Art of Birmingham

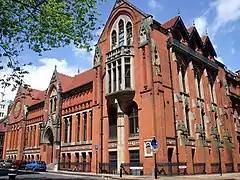
The Birmingham School of Art

Birmingham is the only English city outside London to have an unbroken tradition of sculpture production extending back to the mid-18th century. The town's sculpture workshops developed from earlier local traditions of working in stone and metal: there is evidence of stonemasons working in Birmingham as far back as the 14th century; richly ornamented sculptural metalwork was being produced in the town from the 17th century onwards; and humanistic small-scale figurative sculpture can be seen in the silverware and pattern books of Matthew Boulton from the 1750s. The first recognisably fine art stone carver was Edward Grubb of Birmingham, who was producing ecclesiastic carvings and statuary in Birmingham by 1769. The growth of Birmingham sculpture over the following decades was rapid, and by 1829 the majority of the 49 pieces of sculpture exhibited in the town's exhibitions that year came from local artists. The leading Birmingham sculptor of the Midlands Enlightenment, however, was Peter Hollins, who took over the studio of his father William Hollins in the Jewellery Quarter and produced over sixty major works. Hollins studied under Francis Chantrey in the early part of his career and his best work is considered the equal to that of Chantrey, although he was less famous at least partly because of being based outside London.